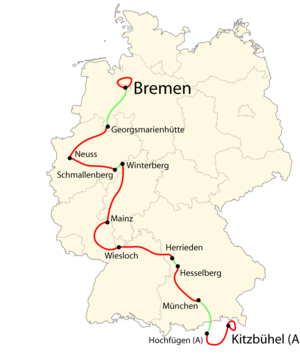
Tyskland Rundt 2008
Oversigt over etaperne
Tyskland Rundt 2008 var den 10. udgave af Tyskland Rundt og blev arrangeret mellem 29. august og 6. september 2008. Prologen og første etape foregik i Østrig.